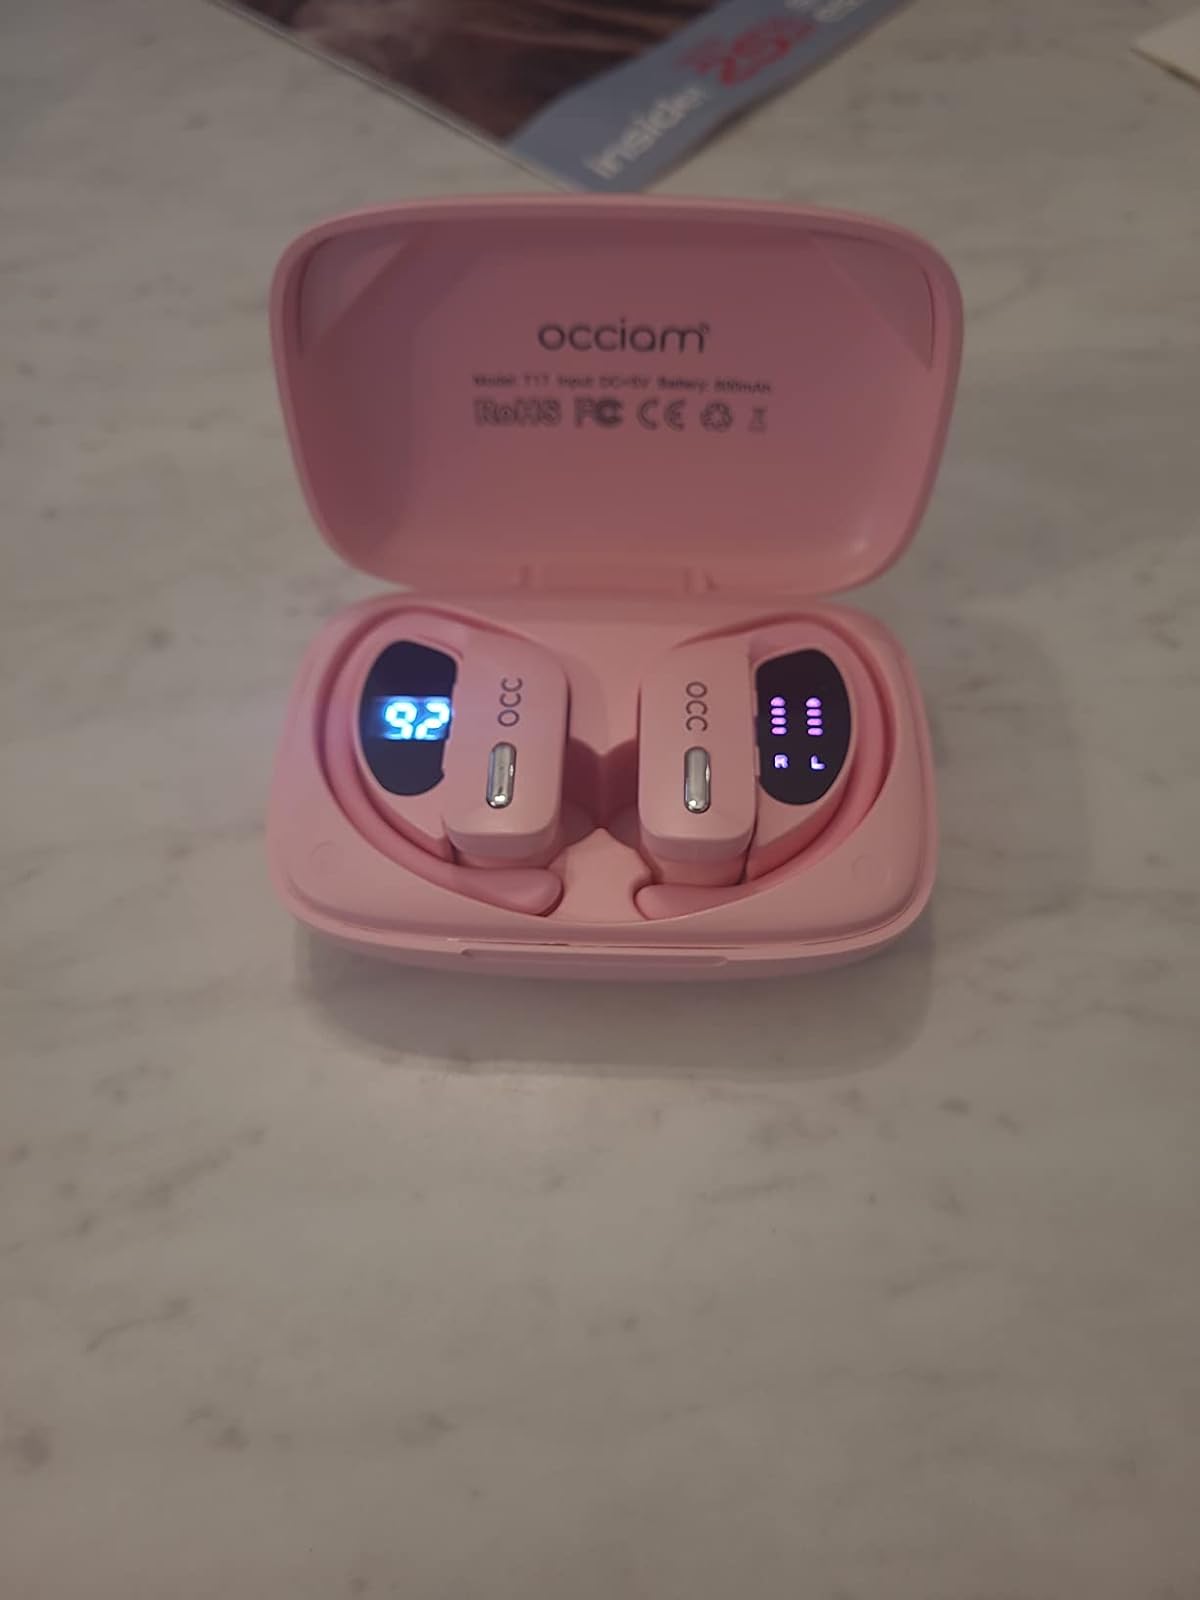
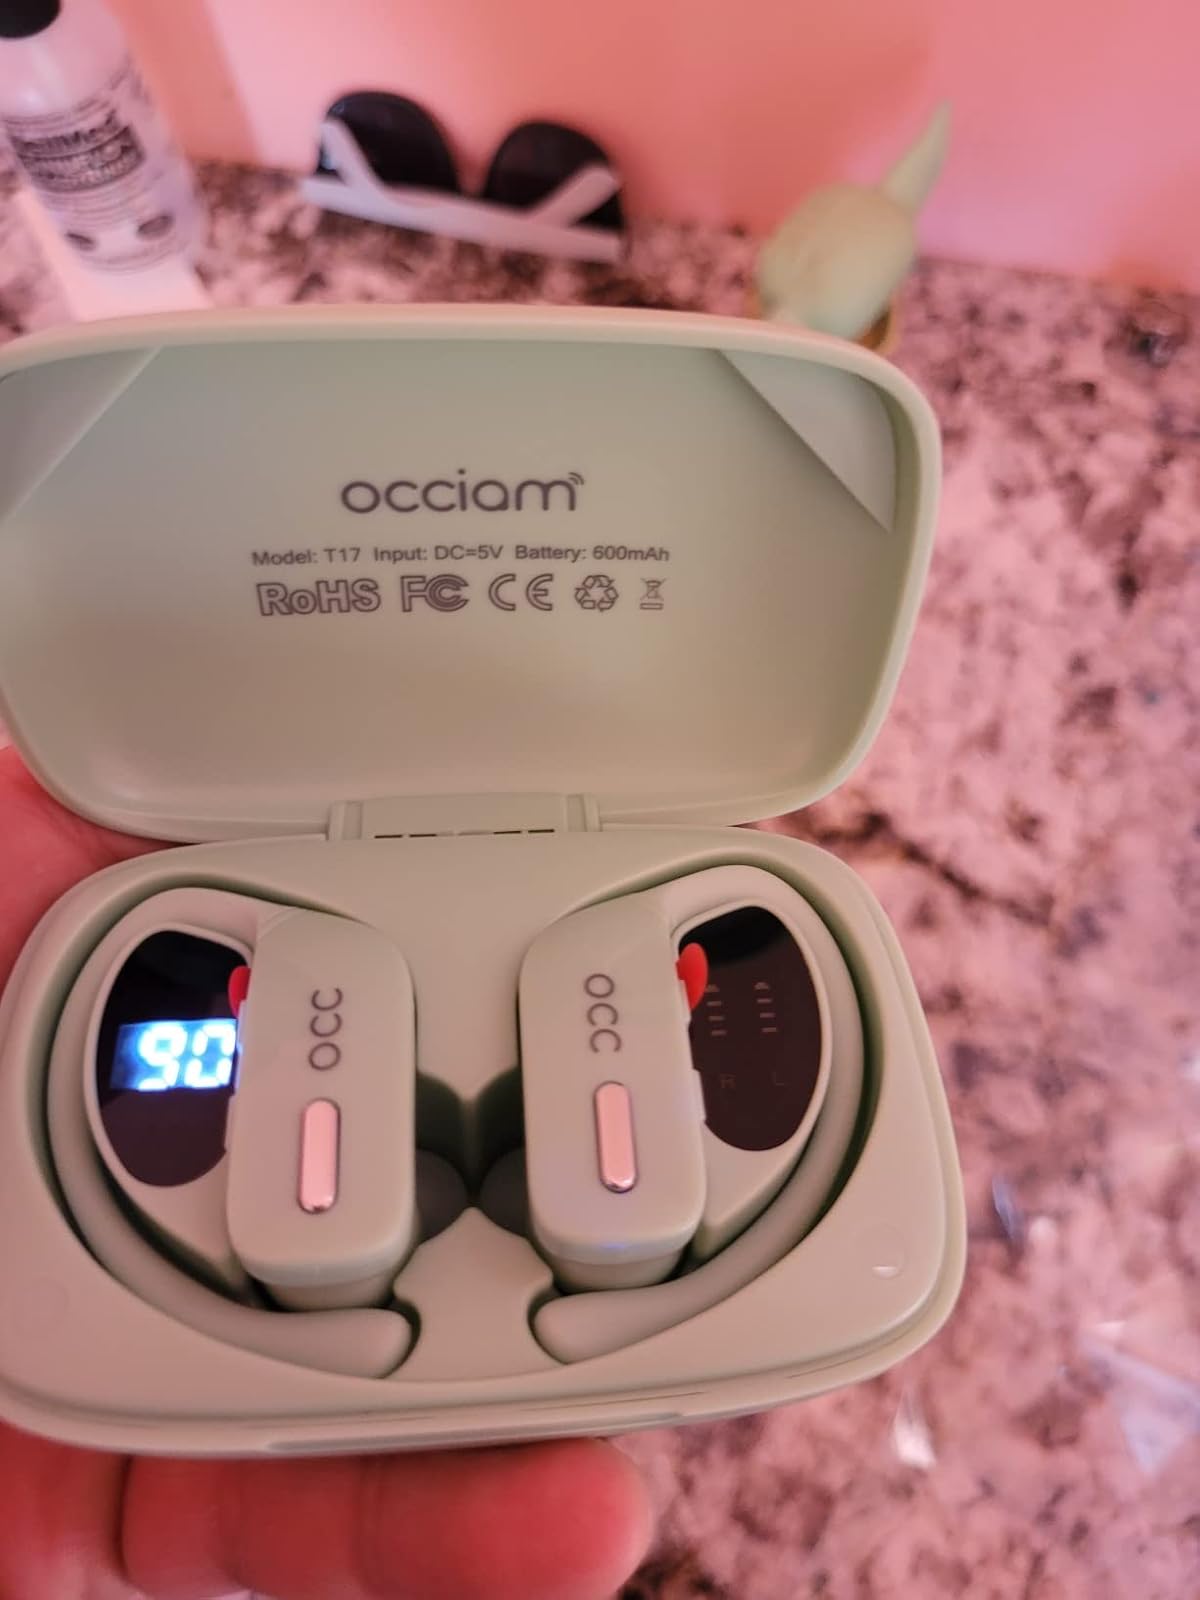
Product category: earbuds
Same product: no